Piha Tramway

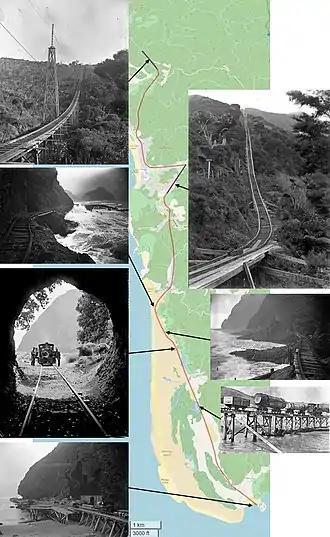
Route of former Piha Tramway and historic photos

During the deforestation of the kauri forests in the Piha region, the logs had to be taken over a distance of to the sawmill in Karekare, New Zealand, and the sawn timber had to be transported from there for another along the coast to Whatipu, where it could be loaded onto ships.